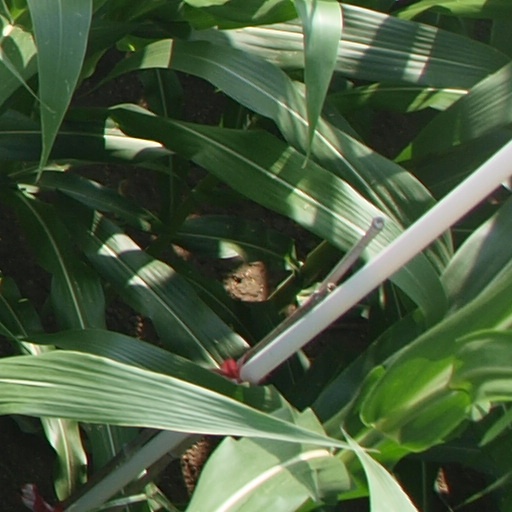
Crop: maize; corn